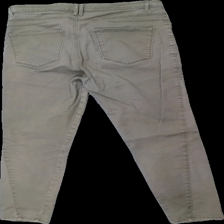
View: back
Type: Trousers
Category: Ladies
Brand: Lindex
Colors: Brown
Material: 85% Cotton 15% Polyester
Cut: Tight
Size: 40
Season: All
Price range: 50-100
Recommended usage: Reuse
Description: brown  trousers with seam details